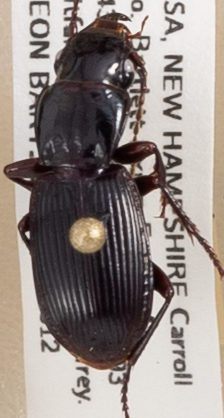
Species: Pterostichus rostratus
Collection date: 2019-06-12
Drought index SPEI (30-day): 0.534
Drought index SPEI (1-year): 1.28
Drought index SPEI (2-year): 1.01